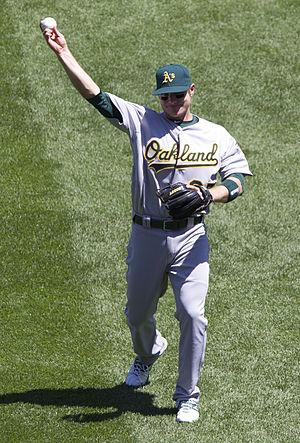
Luke Trevor Hughes, né le 19 août 1984 à Perth est un joueur australien de baseball évoluant en Ligue majeure de baseball avec les Athletics d'Oakland. International australien, il débute en Ligue majeure le 28 avril 2010 avec les Twins du Minnesota.